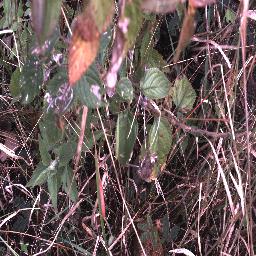
Label: lantana